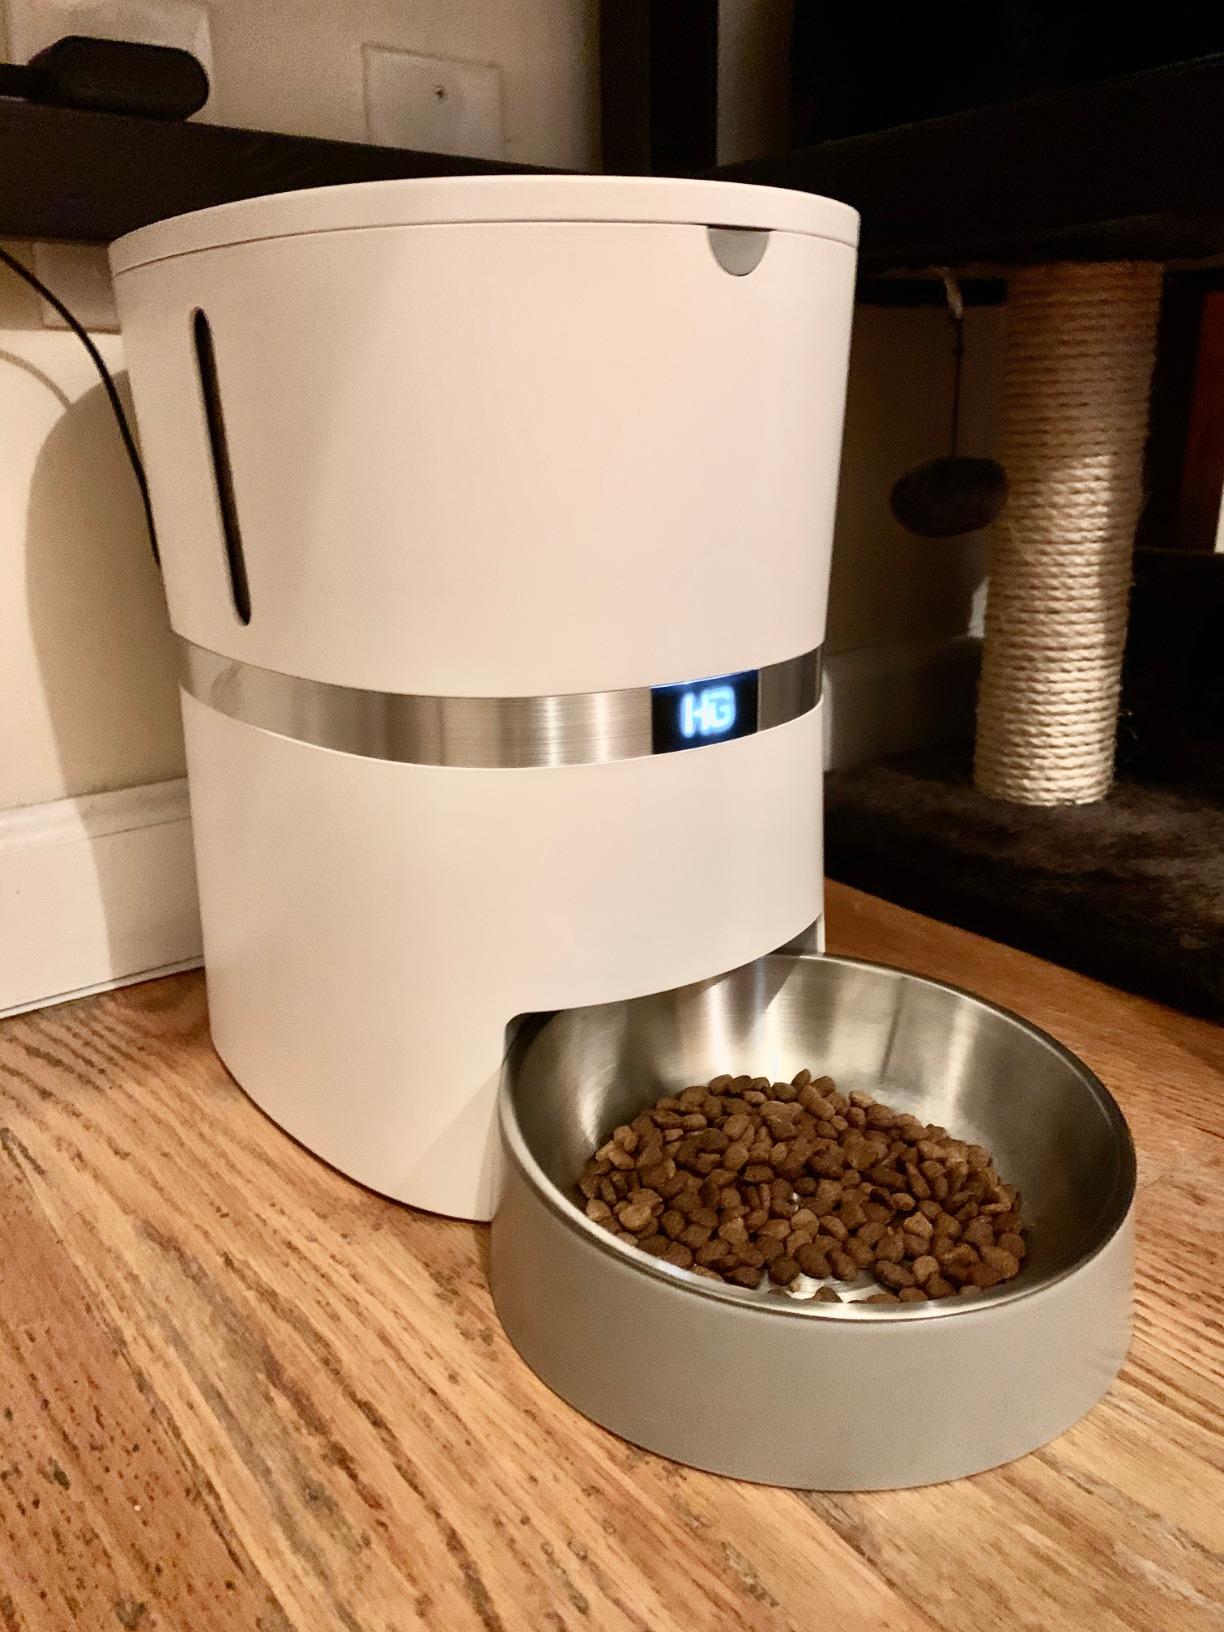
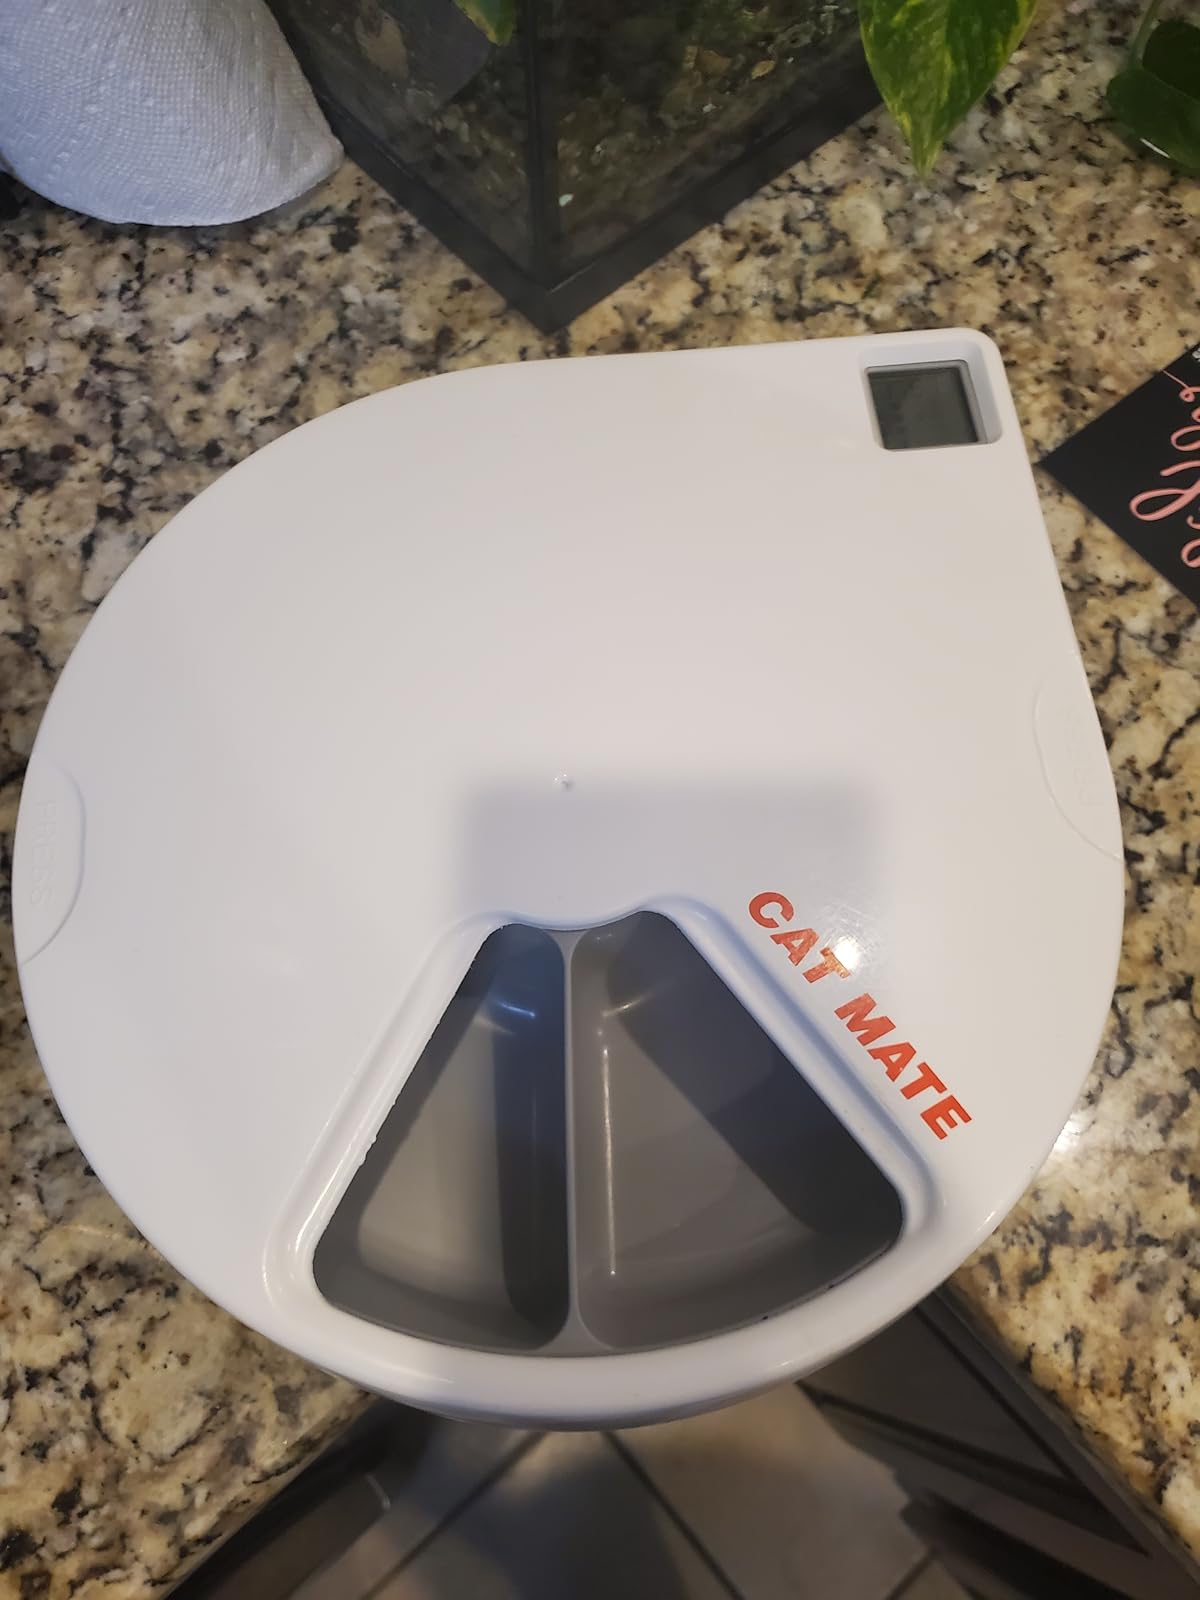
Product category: items_feeder
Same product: no